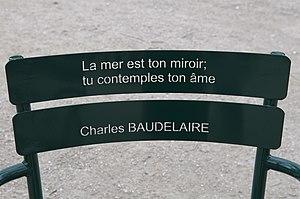
Détail d'une chaise-poème
Les Confidents est une œuvre permanente d'art public dédiée à la poésie, réalisée par le sculpteur québécois Michel Goulet avec François Massut, fondateur du collectif Poésie Is Not Dead, et qui a été créée spécifiquement pour le jardin du Palais-Royal à Paris, aux abords immédiats du ministère de la Culture et de la Comédie Française.